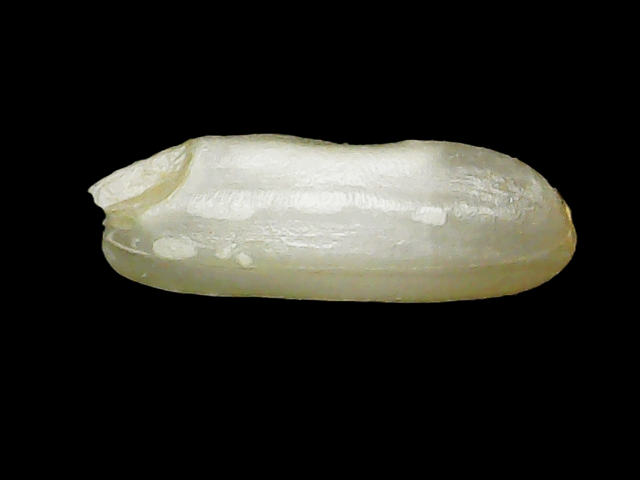
Rice variety: Binadhan24